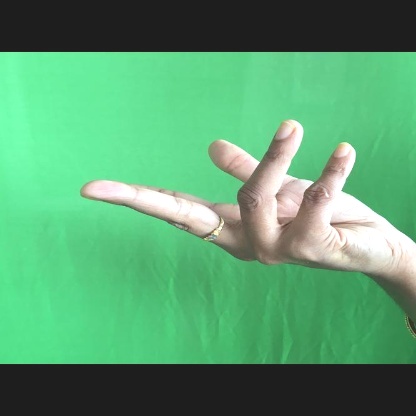
Mudra: Alapadmam